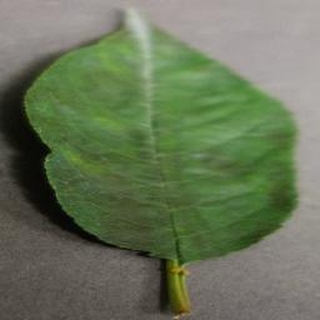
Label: cherry_powdery_mildew